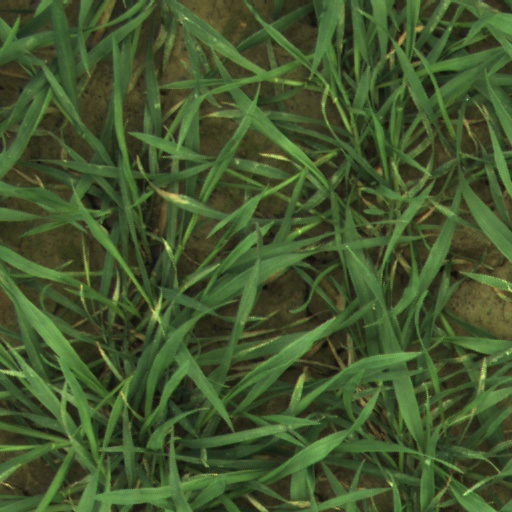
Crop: wheat